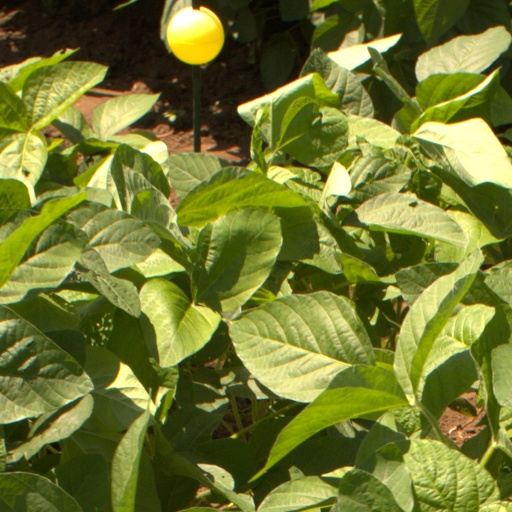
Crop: soybean